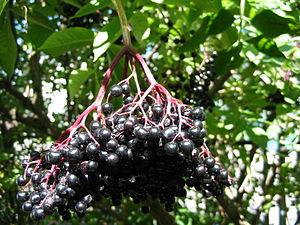
La confiture de sureau est une confiture élaborée généralement avec des baies de Sureau noir, un sureau arborescent très répandu. Légèrement toxiques crues, les baies de sureau nécessitent une cuisson longue et surtout une identification précise pour éviter les confusions, car l'ingestion des fruits de certains sureaux peut être dangereuse, notamment pour les enfants